Protestantism

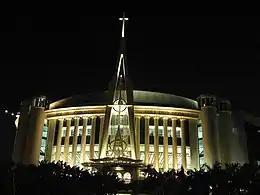
An Indonesian Reformed Evangelical Church megachurch

Pentecostalism is a movement that places special emphasis on a direct personal experience of God through the baptism with the Holy Spirit. The term "Pentecostal" is derived from Pentecost, the Greek name for the Jewish Feast of Weeks. For Christians, this event commemorates the descent of the Holy Spirit upon the followers of Jesus Christ, as described in the second chapter of the Book of Acts.